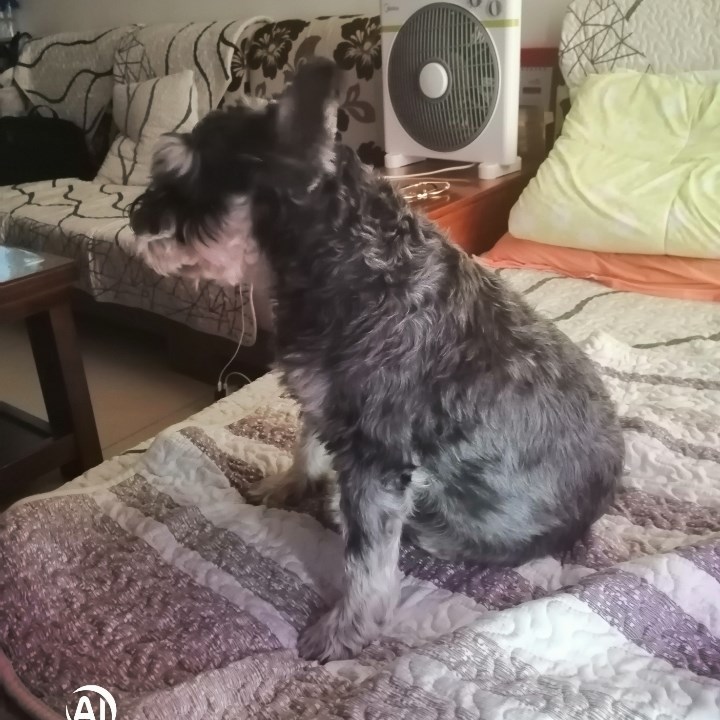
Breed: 2342-n000102-miniature_schnauzer